Jonathan Bayard Smith

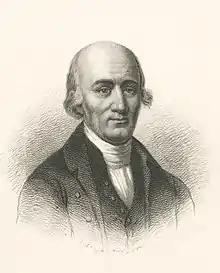
An illustration of Smith

Jonathan Bayard Smith (February 21, 1742 – June 16, 1812) was an American politician and merchant from Philadelphia who was one of the Founding Fathers of the United States. Smith served as a delegate for Pennsylvania to the Continental Congress in 1777 and 1778, where he signed the Articles of Confederation.